Rahel Frey

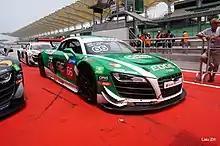
Rahel Frey's 2015 Audi R8 LMS Cup race car

In 2019 she joined the all female Kessell team with Manuela Gostner and Michelle Gatting for the European Le Mans Series. They were the first all-woman team to finish since 1977 and they were 39th and ninth in their class.